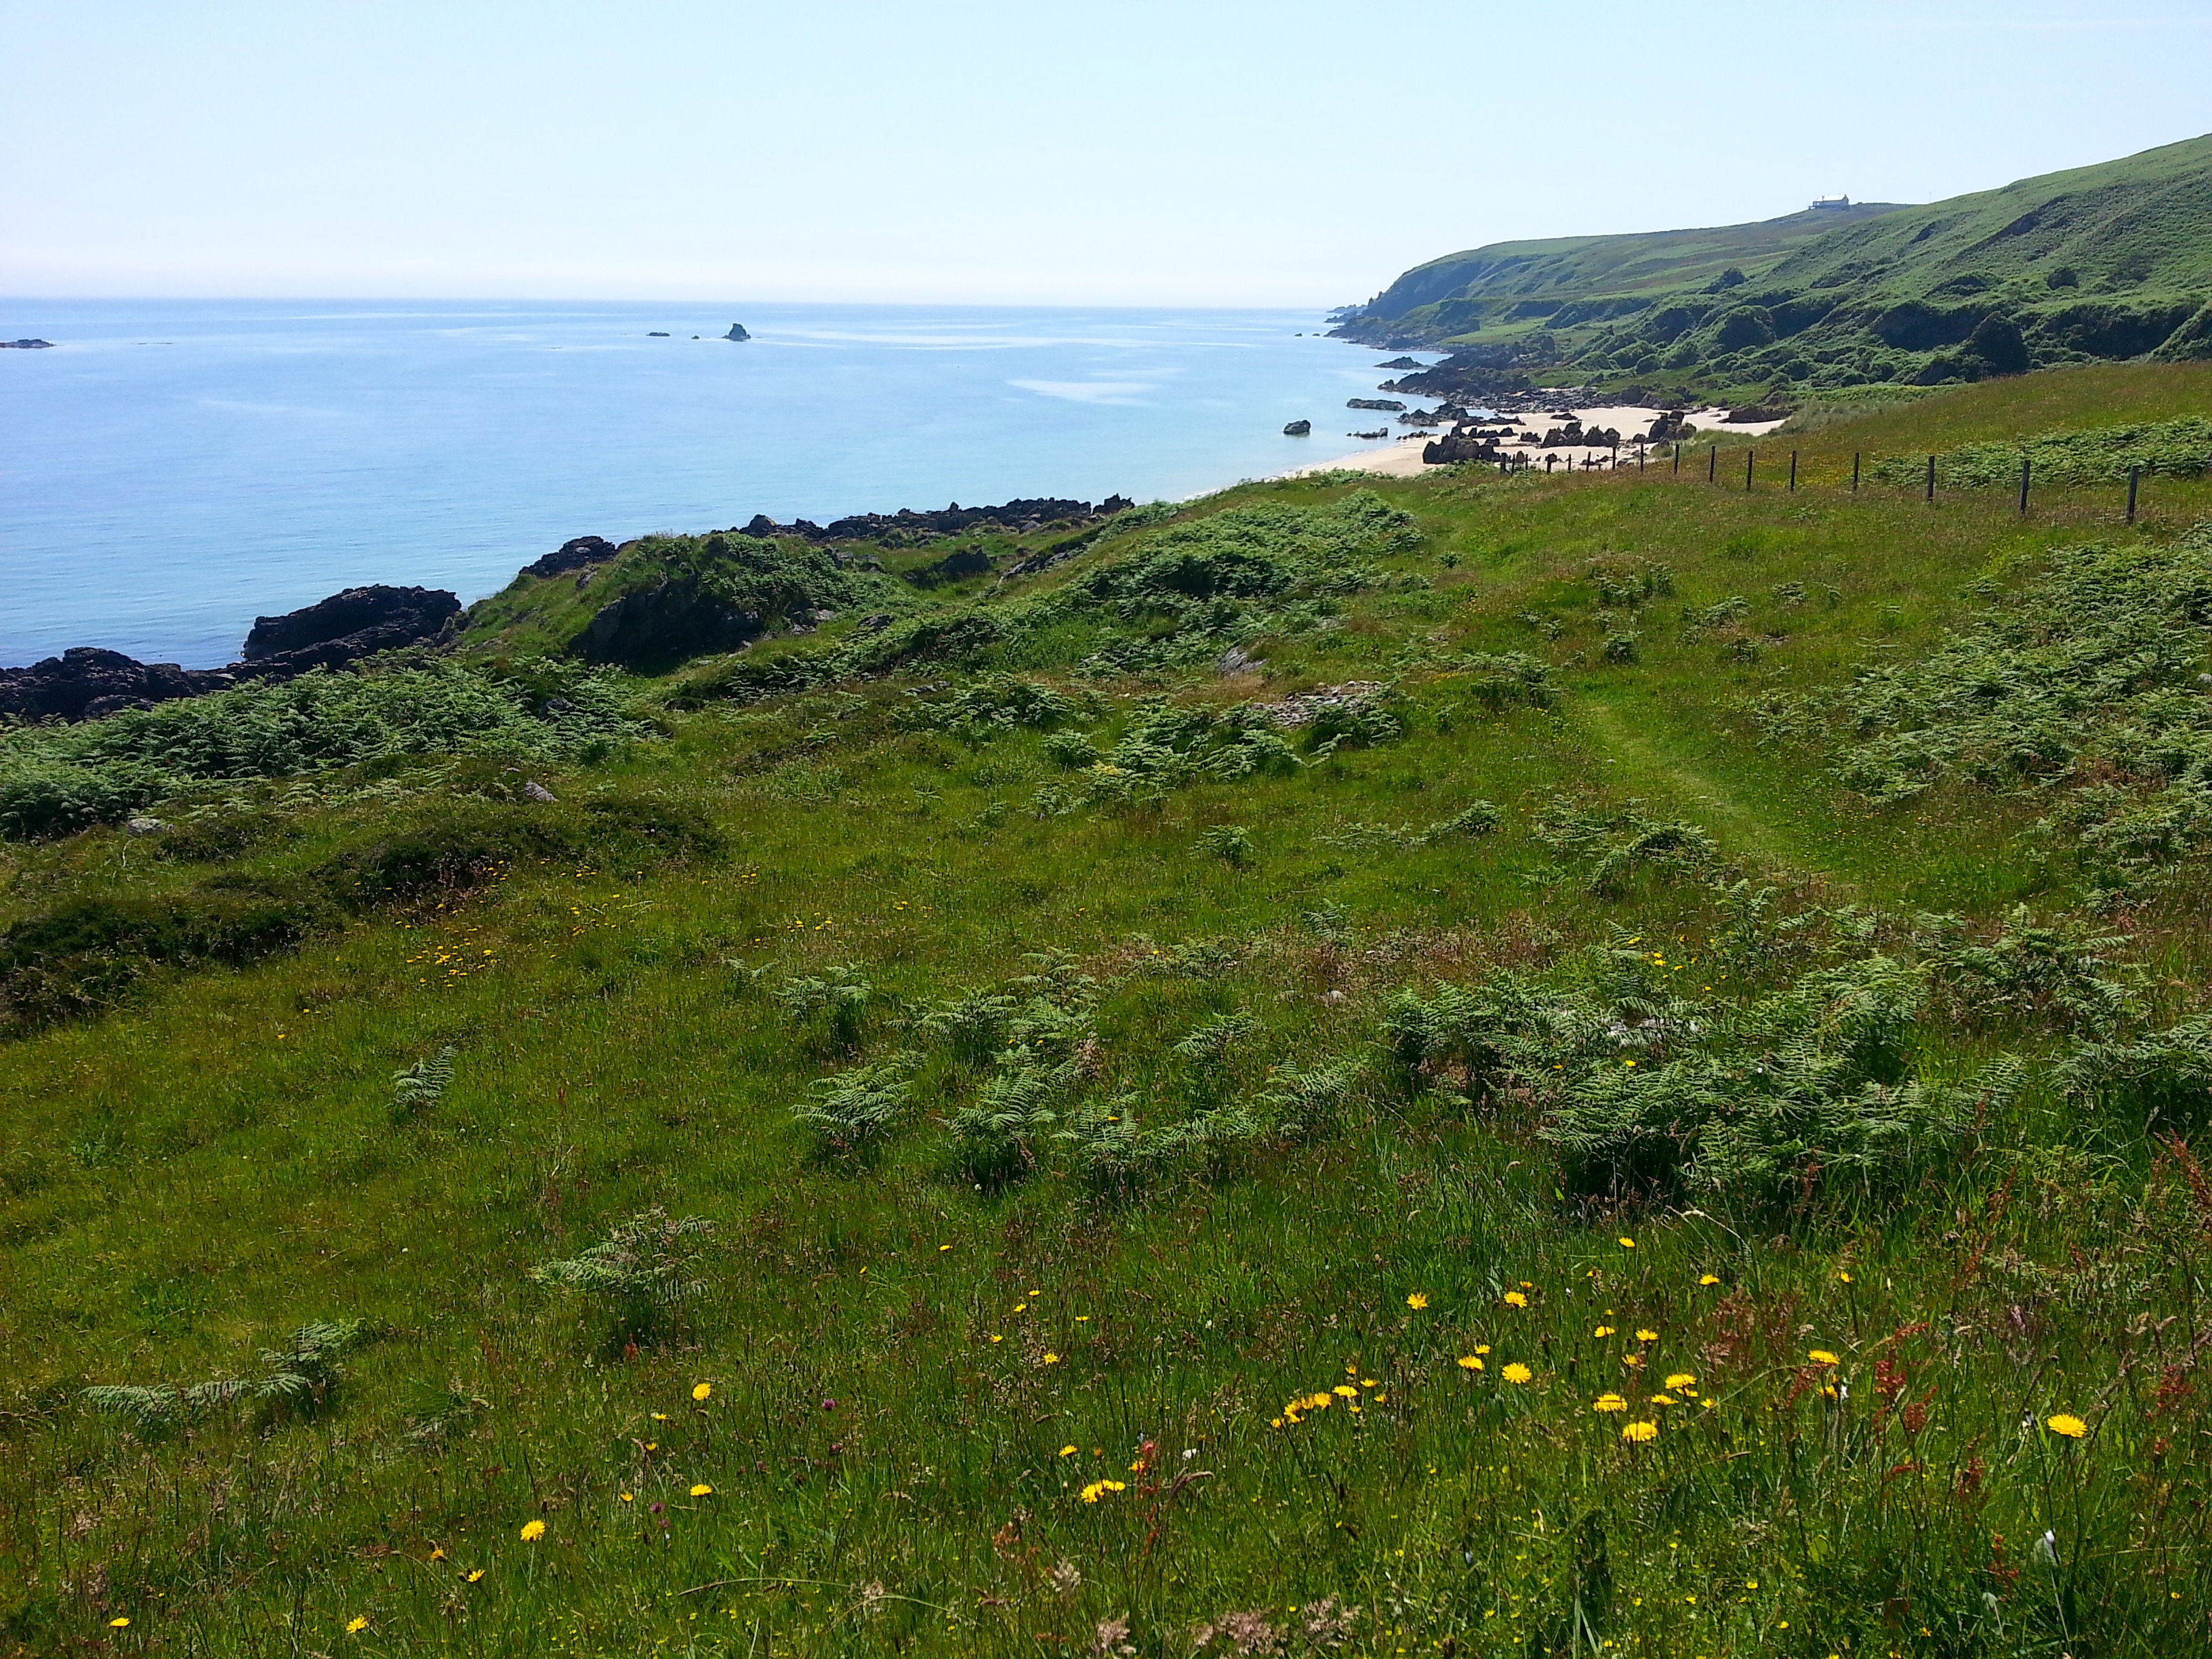
landscape, sea, coast, nature, grass, ocean, mountain, meadow, hill, shore, coastline, cliff, bay, island, highland, terrain, ridge, grassland, plateau, beautiful, scotland, scottish, fell, habitat, loch, ecosystem, cape, great britain, landform, natural environment, geographical feature, islay